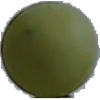
Label: Grape White 4